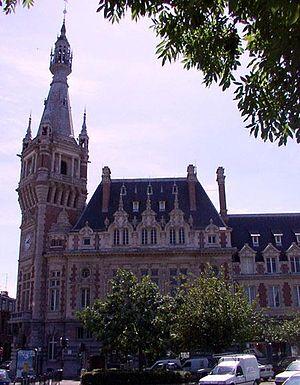
Cet article recense les immeubles protégés au titre des monuments historiques en 2019, en France..
La région Nord-Pas-de-Calais comporte plusieurs beffrois.
Tourcoing est une commune française située dans le département du Nord, dans les Hauts-de-France. Avec 97 476 habitants en 2016 selon l'INSEE, elle est la troisième ville de la région Hauts-de-France, derrière Lille et Amiens. Elle est le chef-lieu de deux cantons.